Jadon Sancho

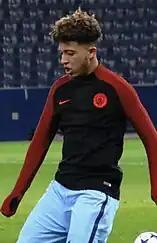
Sancho with Manchester City in 2017

Sancho joined Watford at the age of seven. Due to issues with commuting across London to the club's academy, he moved into accommodation provided by Watford and began attending their partner school Harefield Academy as a boarder, aged 11. At the age of 14 he told his Watford under-15s coach about his intention to play for England.